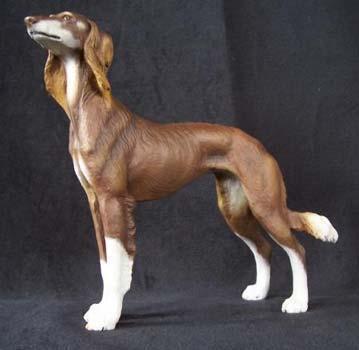
Saluki